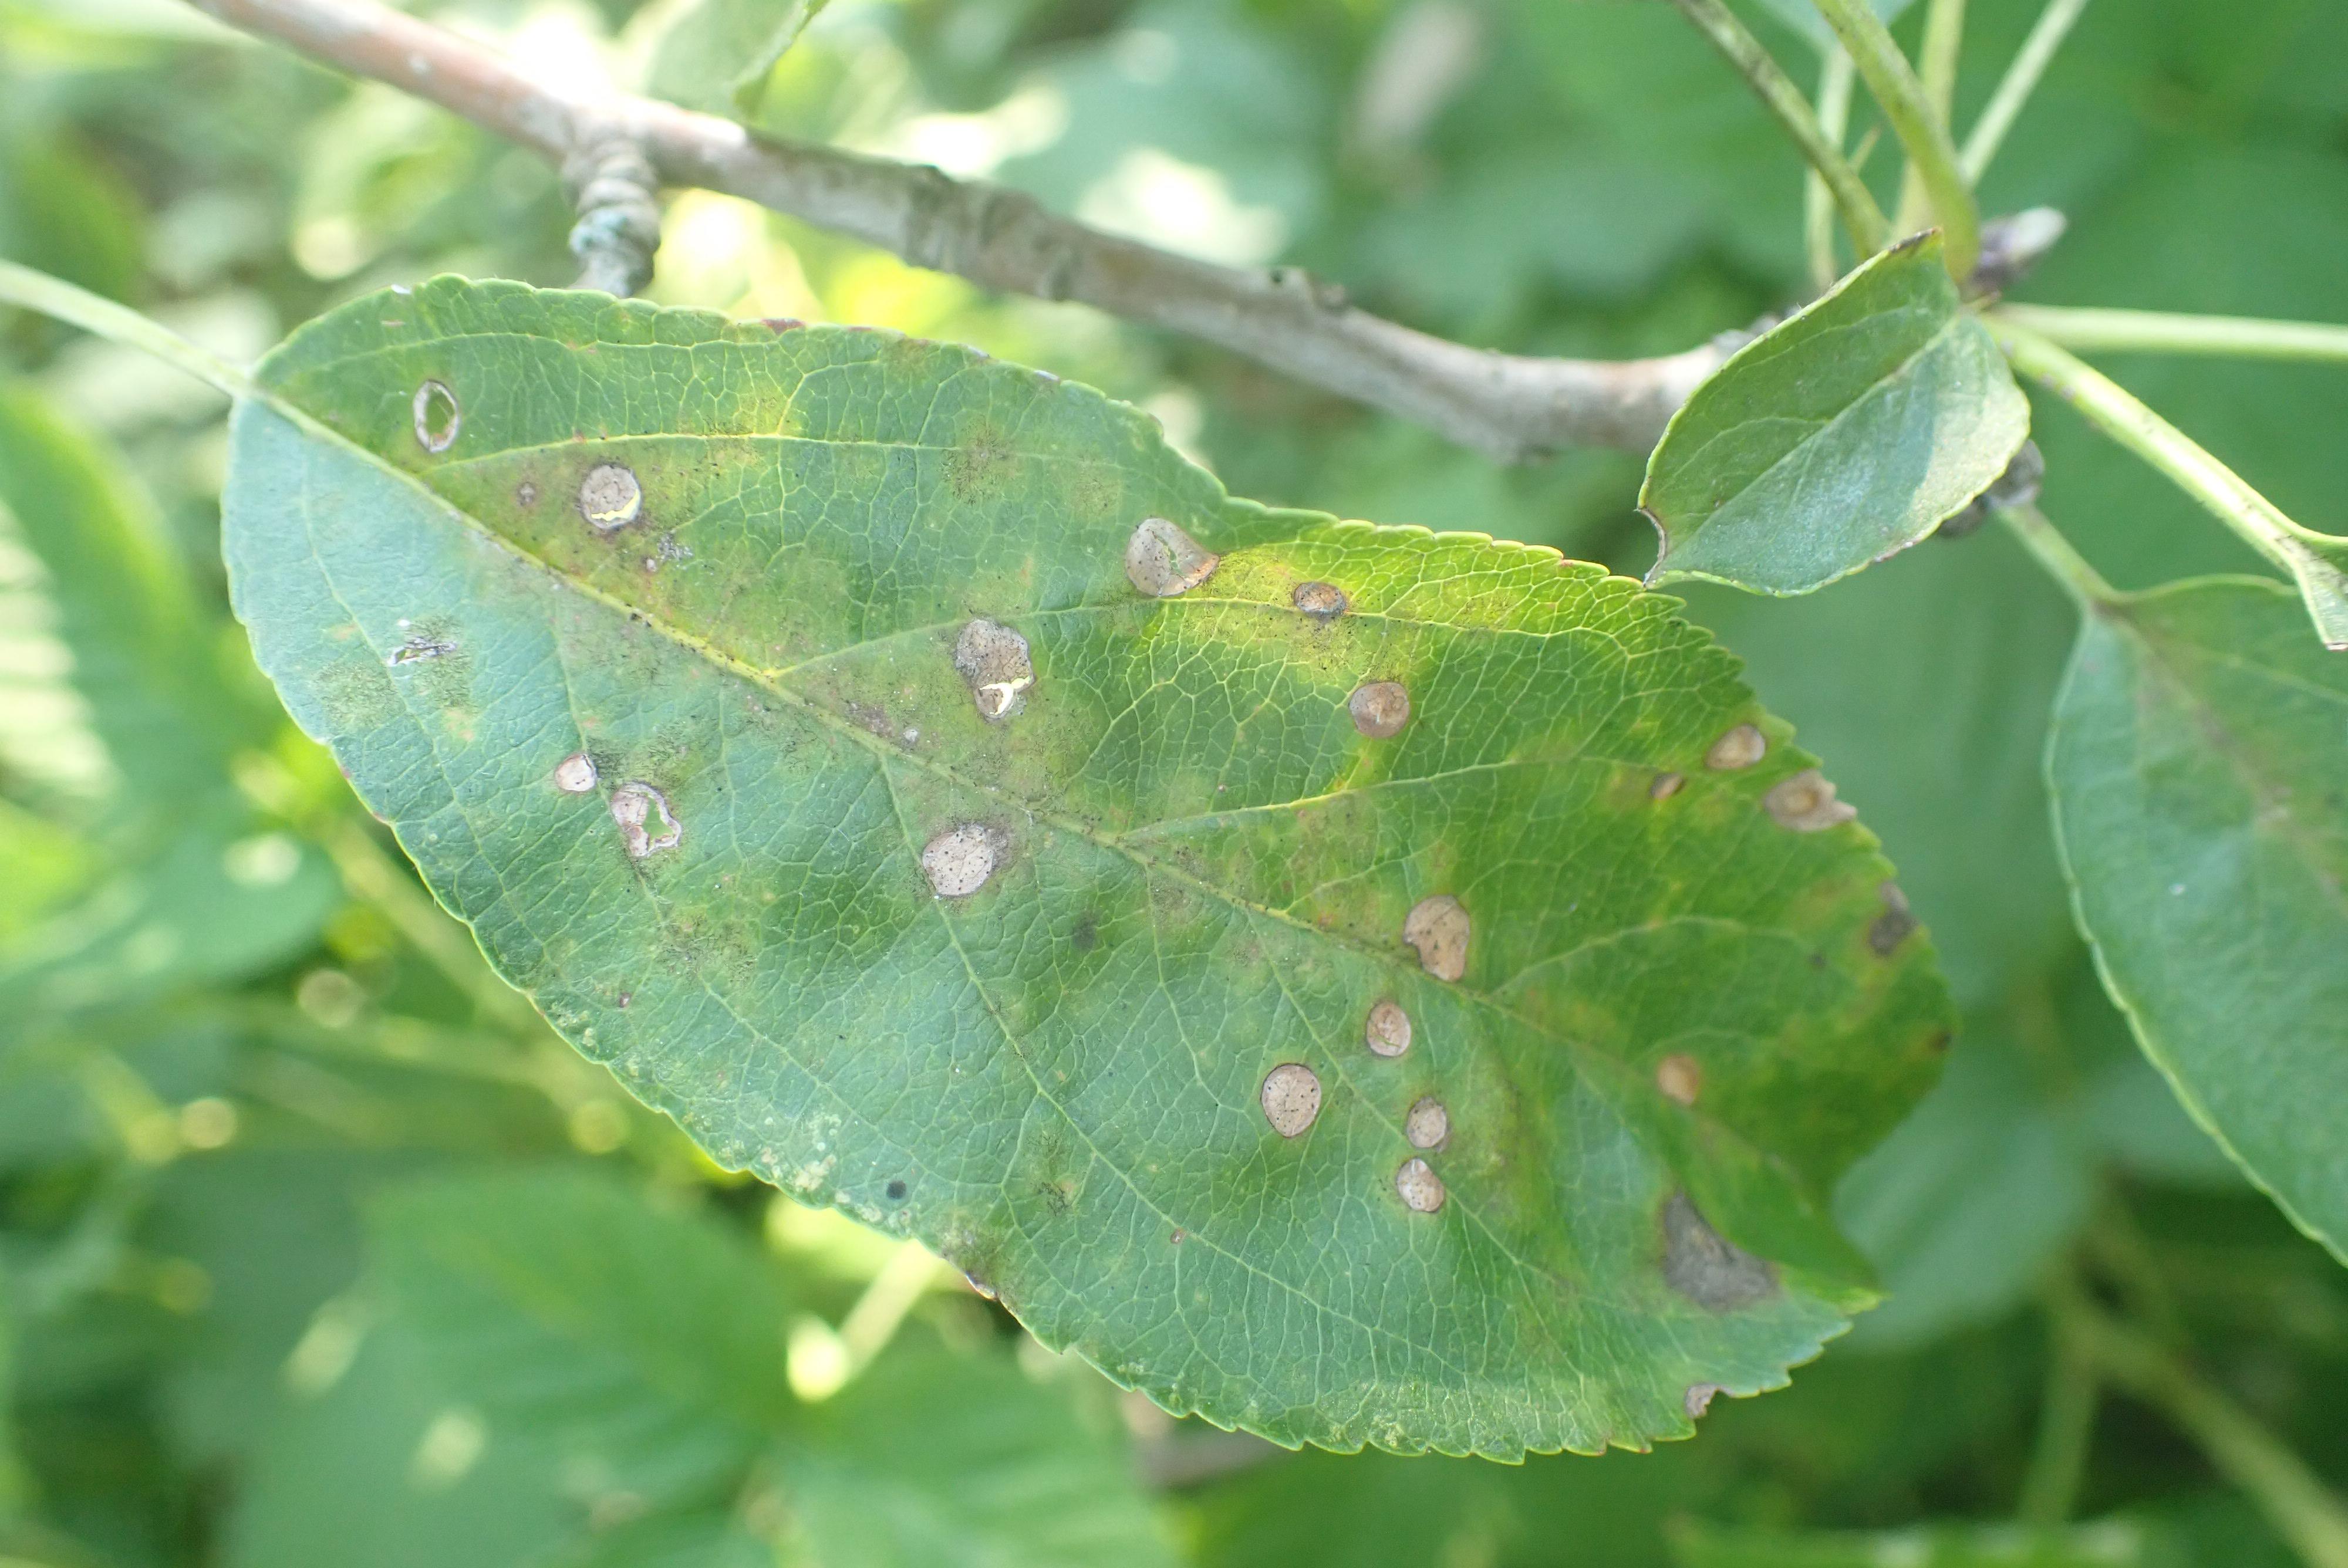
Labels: scab, frog_eye_leaf_spot